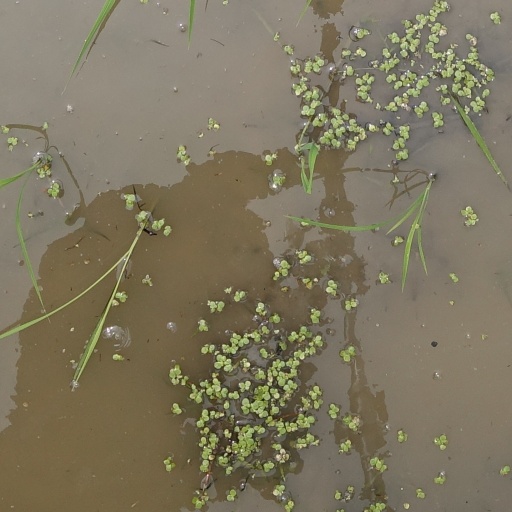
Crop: rice